Choo-Choo Charles

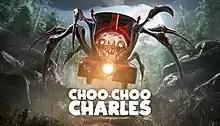
Steam artwork

Choo-Choo Charles is a 2022 horror game developed and published by Two Star Games. The player controls a monster-hunting archivist with the goal of upgrading their train's defenses in order to fight and defeat the titular character, Charles, an evil spider-train hybrid monster that wanders the landscape looking for people to eat.